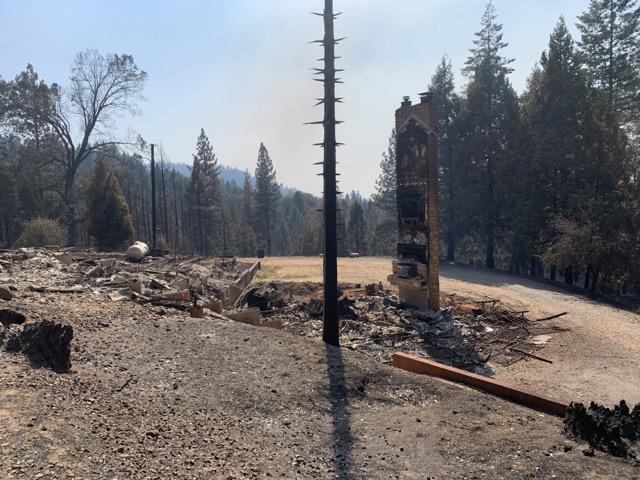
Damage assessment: destroyed